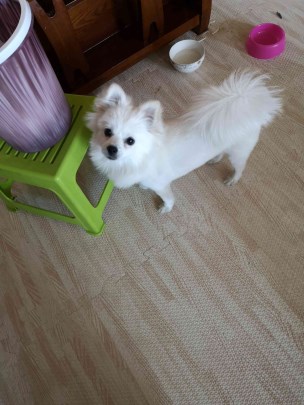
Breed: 1936-n000005-Pomeranian